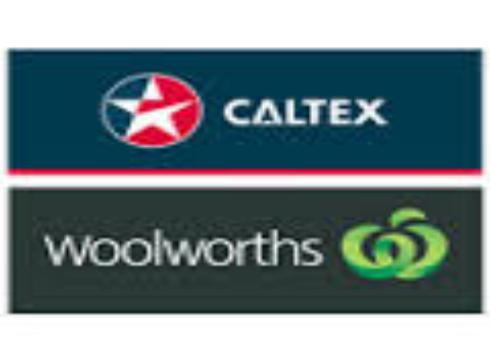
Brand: caltex woolworths
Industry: Others